Lynnwood, Washington

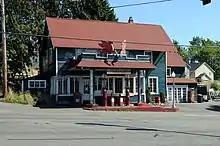
Keeler's Corner, a service station listed on the National Register of Historic Places

Lynnwood began developing plans for a "city center" near the Alderwood Mall area in the 1980s. Like other post-war suburbs, Lynnwood developed without a defined central business district and sought to consolidate cultural facilities and high-density development in a manner similar to Downtown Bellevue. In the late 1990s, the Washington State Department of Transportation rebuilt several interchanges on Interstate 5 in Lynnwood, including the construction of a full diamond interchange at 196th Street Southwest costing $80 million. The city opened a $31 million, medium-sized convention center in 2005 to anchor the future city center. The City of Lynnwood formally adopted its City Center Subarea Plan in 2007, outlining plans to re-develop a area between Lynnwood Transit Center and Alderwood Mall into a central business district. Development of the city center began in 2015, with the construction of two apartment buildings and a hotel located near the convention center.